Passing Mother's Grave

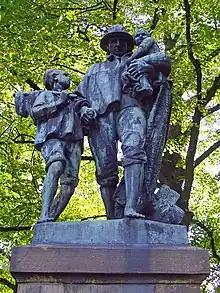
Detail from the "Jozef Israëls Monument"

Israëls completed multiple versions of the painting. A well-known example in the collection of the Stedelijk Museum Amsterdam is an oil-on-canvas painting with dimensions of x . The three people in the image are all barefoot. The widower is portrayed as a fisherman and he is holding a boy's hand and carrying a baby as he passes the headstone of his deceased wife. The painting was an attempt by Israëls to move from his traditional subject matter of historical paintings toward portrayals of contemporary peasant life.